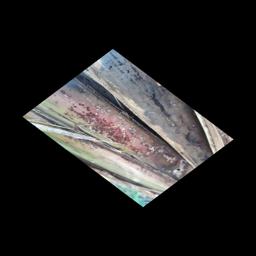
Label: PSEUDOSTEM WEEVIL